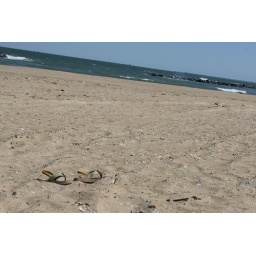
TIny girls sandals forgotten in the sand at Ocean View Beach.